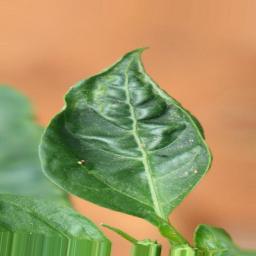
Label: mites_and_trips